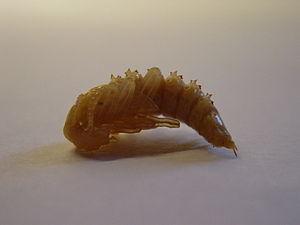
Le ténébrion meunier est une espèce d'insectes coléoptères qui affectionne notamment les farines de céréales, de l'ordre des coléoptères, de la famille des ténébrionidés.